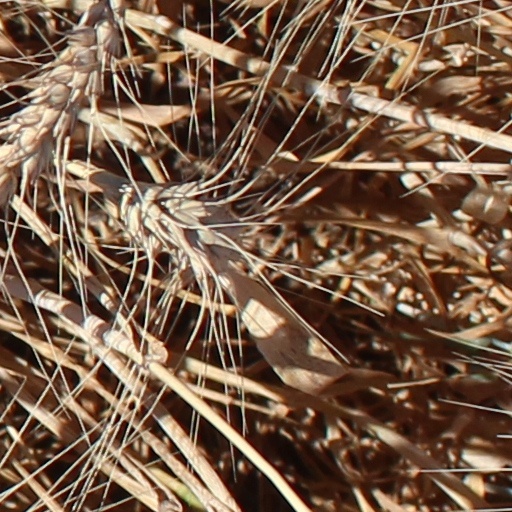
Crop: wheat